Ischigualasto Formation

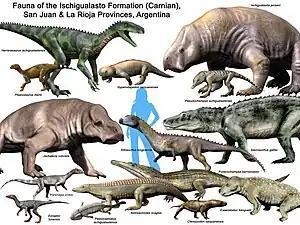
Fauna of the Ischigualasto Formation

Interlayered volcanic ash layers above the base and below the top of the Ischigualasto Formation in Ischigualasto Provincial Park provide precise chronostratigraphic control on the formation's duration. The two ash beds have yielded ages of 231.4 ± 0.3 Ma and 225.9 ± 0.9 Ma, respectively. These age estimates were derived from Ar/Ar radiometric dating on sediment samples first analyzed in 1993 and recalibrated in 2011. The formation as a whole spans the Carnian-Norian boundary (at approximately 227 Ma), though the greatest diversity occurs in the older Carnian-age members of the formation (the La Peña and Cancha de Bochas members). A major faunal turnover and loss of diversity occurs in the early part of the Valle de la Luna Member, shortly before the start of the Norian. According to U-Pb dating, a 2021 study published an age of 228.91 ± 0.14 Ma for an ash bed at this level.